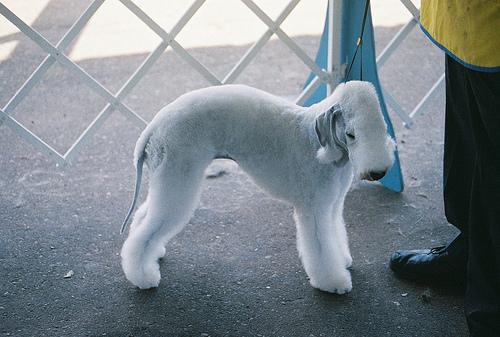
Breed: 214-n000033-Bedlington_terrier